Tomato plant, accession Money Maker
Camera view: bottom (45 deg); turntable rotation: 270 degrees
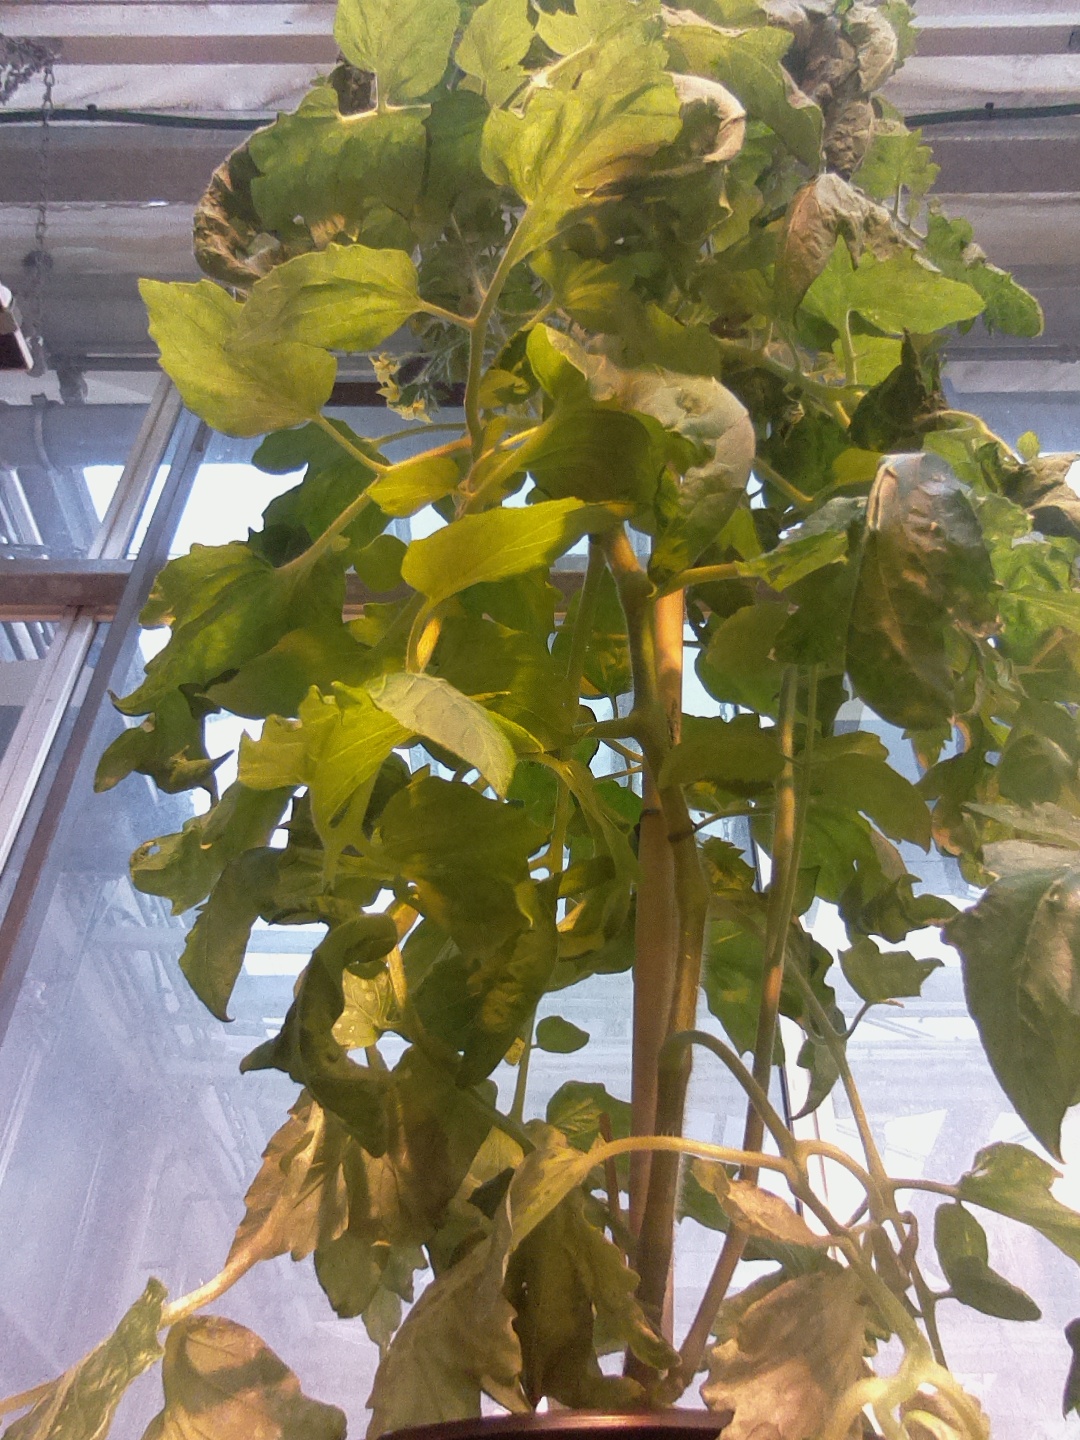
BBCH growth stage 70: Fruits at the main stem or branches visibles